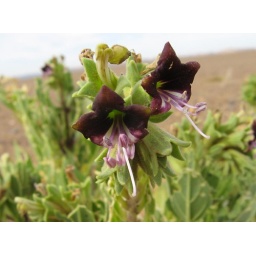
When I was in the Moroccan Sahara last summer, there were the occational patches of green amid the orange sand dunes